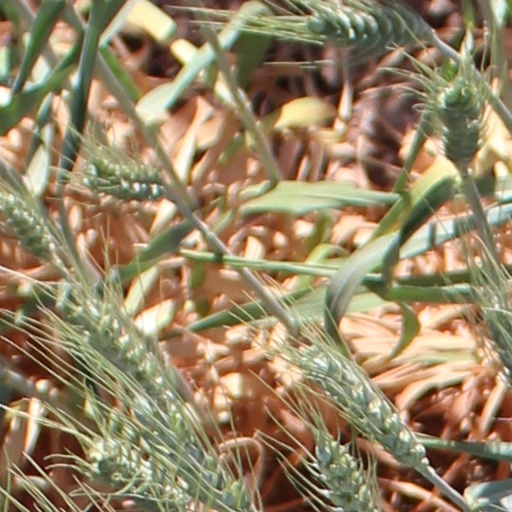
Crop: wheat